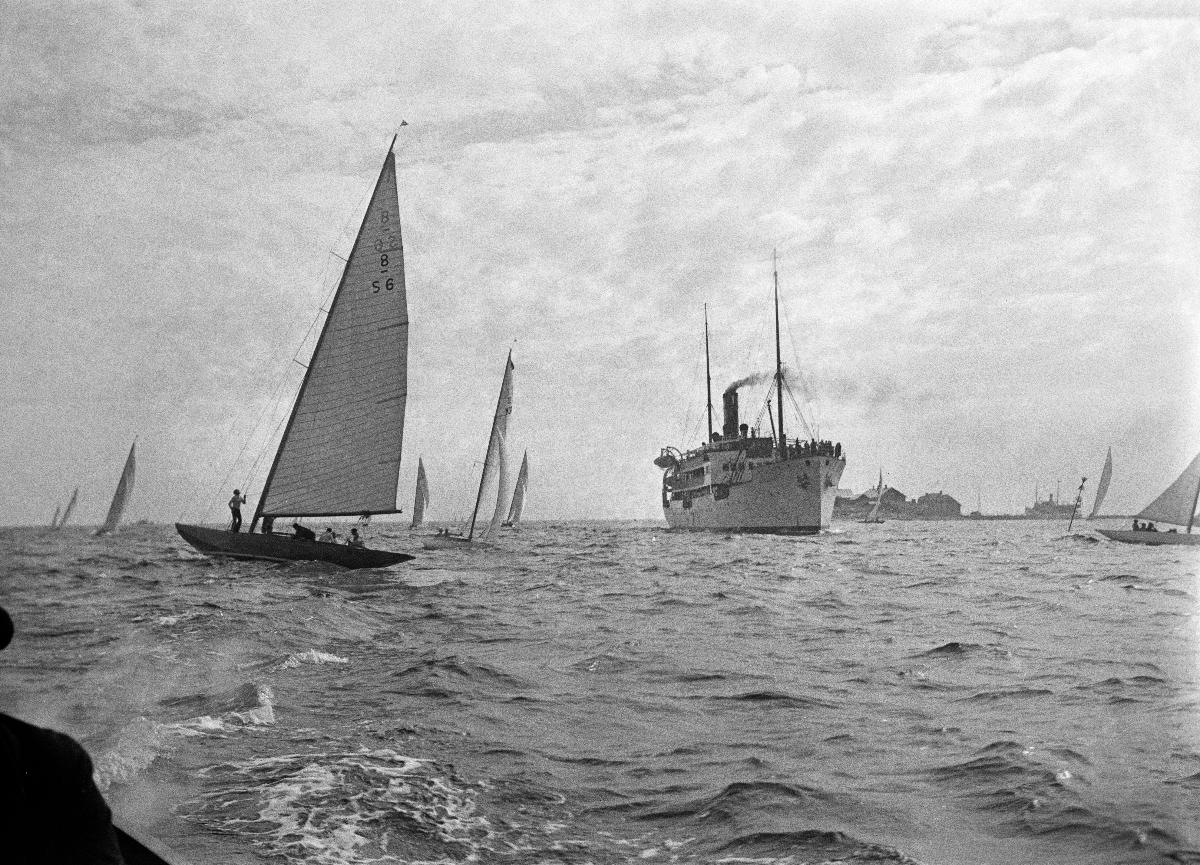
Nyländska Jaktklubben NJK:n 75-vuotisjuhla ja regatta
Nyländska Jaktklubben NJK:s 75-årsjubileum och regatta; 75th Anniversary Jubilee and Jubilee regatta of Nyländska Jaktklubben NJK
sisällön kuvaus: Nyländska Jaktklubben NJK:n 75-vuotisjuhla ja juhlaregatta Helsingissä 1936. content description: 75th Anniversary Jubilee and Jubilee regatta of Nyländska Jaktklubben NJK in Helsinki 1936. innehållsbeskrivning: Nyländska Jaktklubben NJK:s 75-årsjubileum och festregatta i Helsingfors 1936
Kuvaaja: Sundström, Hugo, kuvaaja
Vuosi: 1936
Paikka: Suomi, Uusimaa, Helsinki
Aiheet: purjehdus; pursiseurat; regatat; kesä; purjeveneet; meret; juhlat; kuninkaalliset; Norja; HBL; sailing; sailing clubs; regattas; summer; sailboats; seas; sport; regatta; contest; sea; sailingboats; yacht clubs; jubilee; celebrations; royalty; Norway; segling; segelsällskap; regattor; sommar; segelbåtar; hav; idrott; tävling; jubileum; fest; fester; kungligheter; Norge